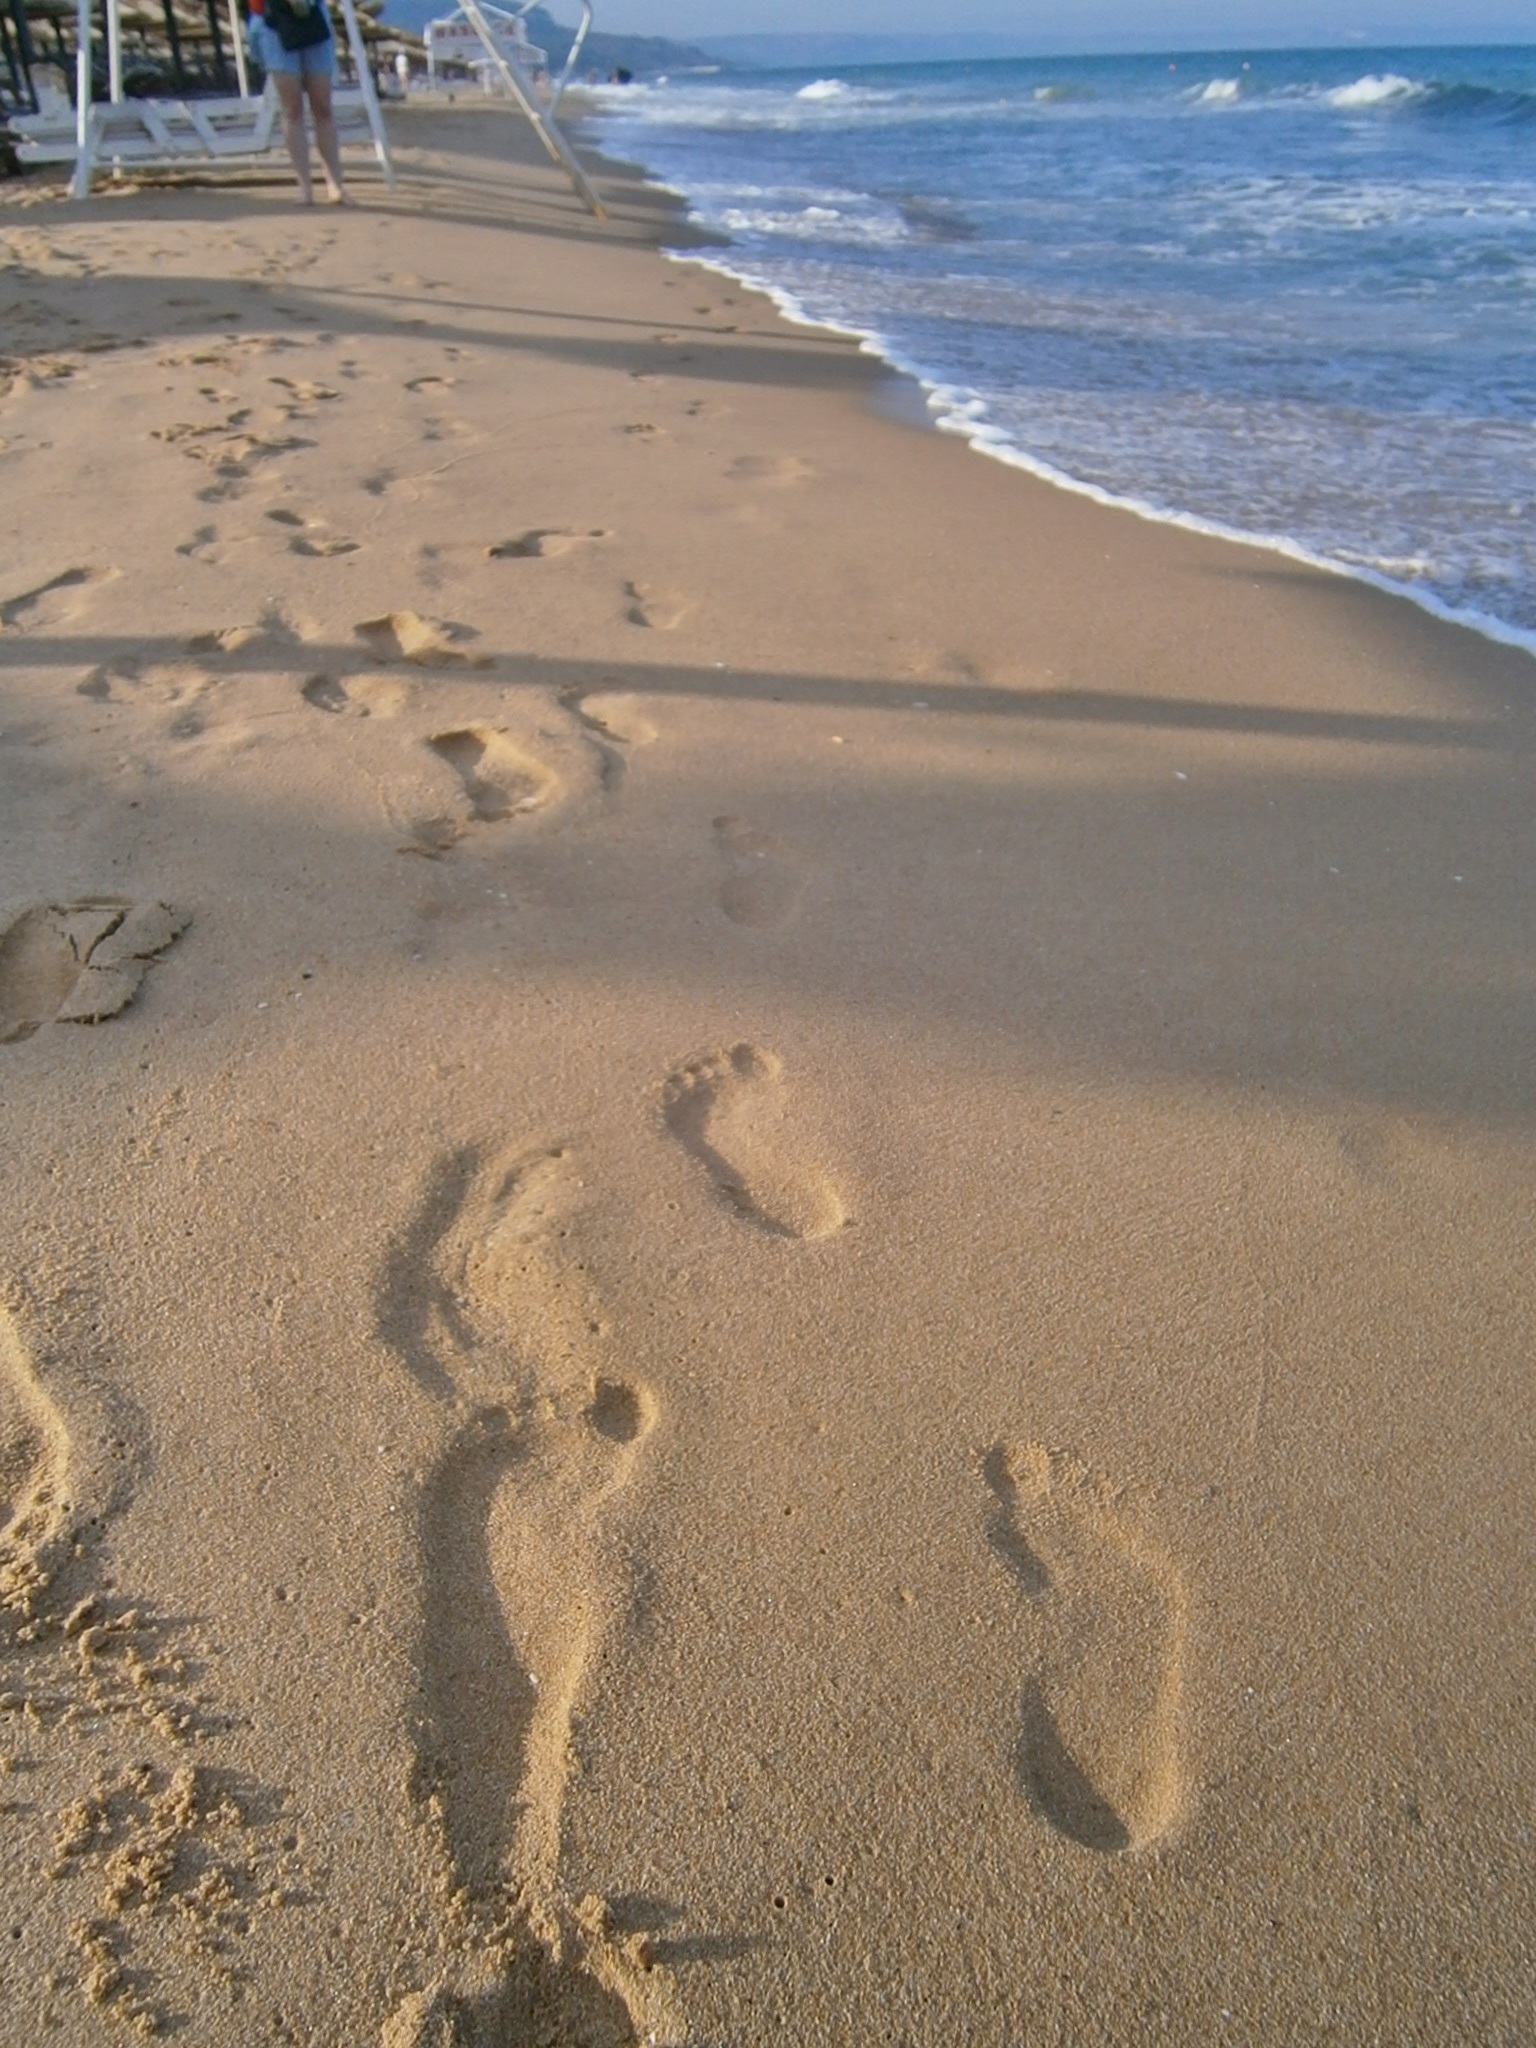
beach, sea, coast, sand, ocean, shore, wave, material, body of water, habitat, bulgaria, footprint in the sand, mudflat, sunny beach, natural environment, wind wave